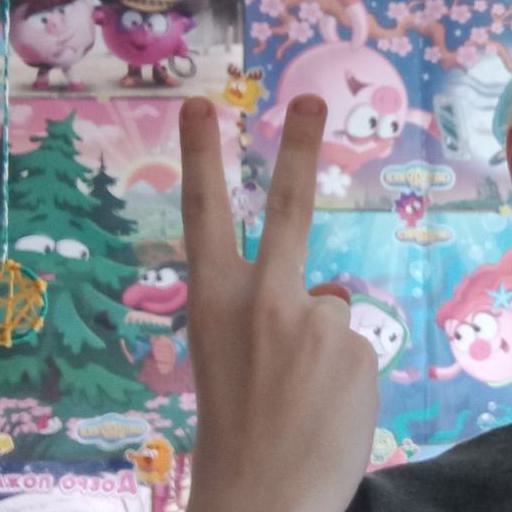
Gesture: peace_inverted